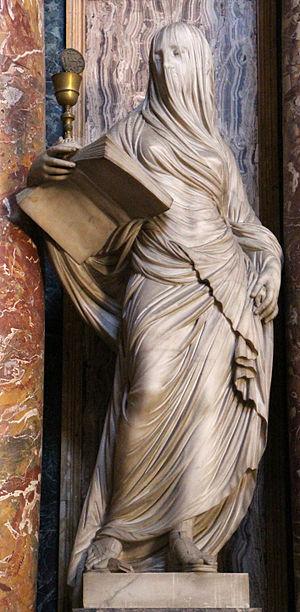
Innocenzo Spinazzi est un sculpteur italien rococo du XVIIIᵉ siècle, qui fut actif à Rome et Florence.